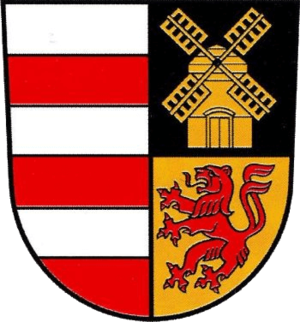
Beichlingen est un village d’Allemagne situé dans la Thuringe, au nord-est de Sömmerda.